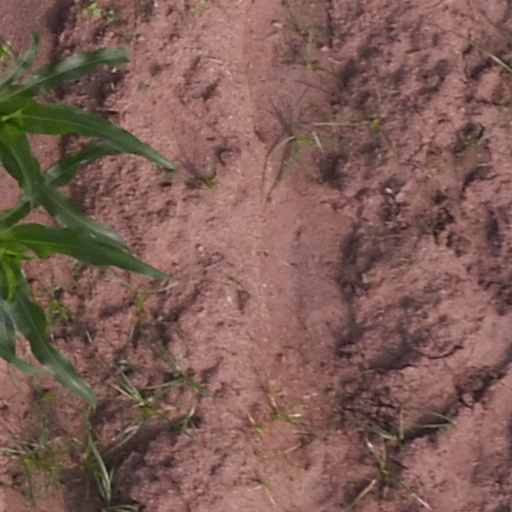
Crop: maize; corn